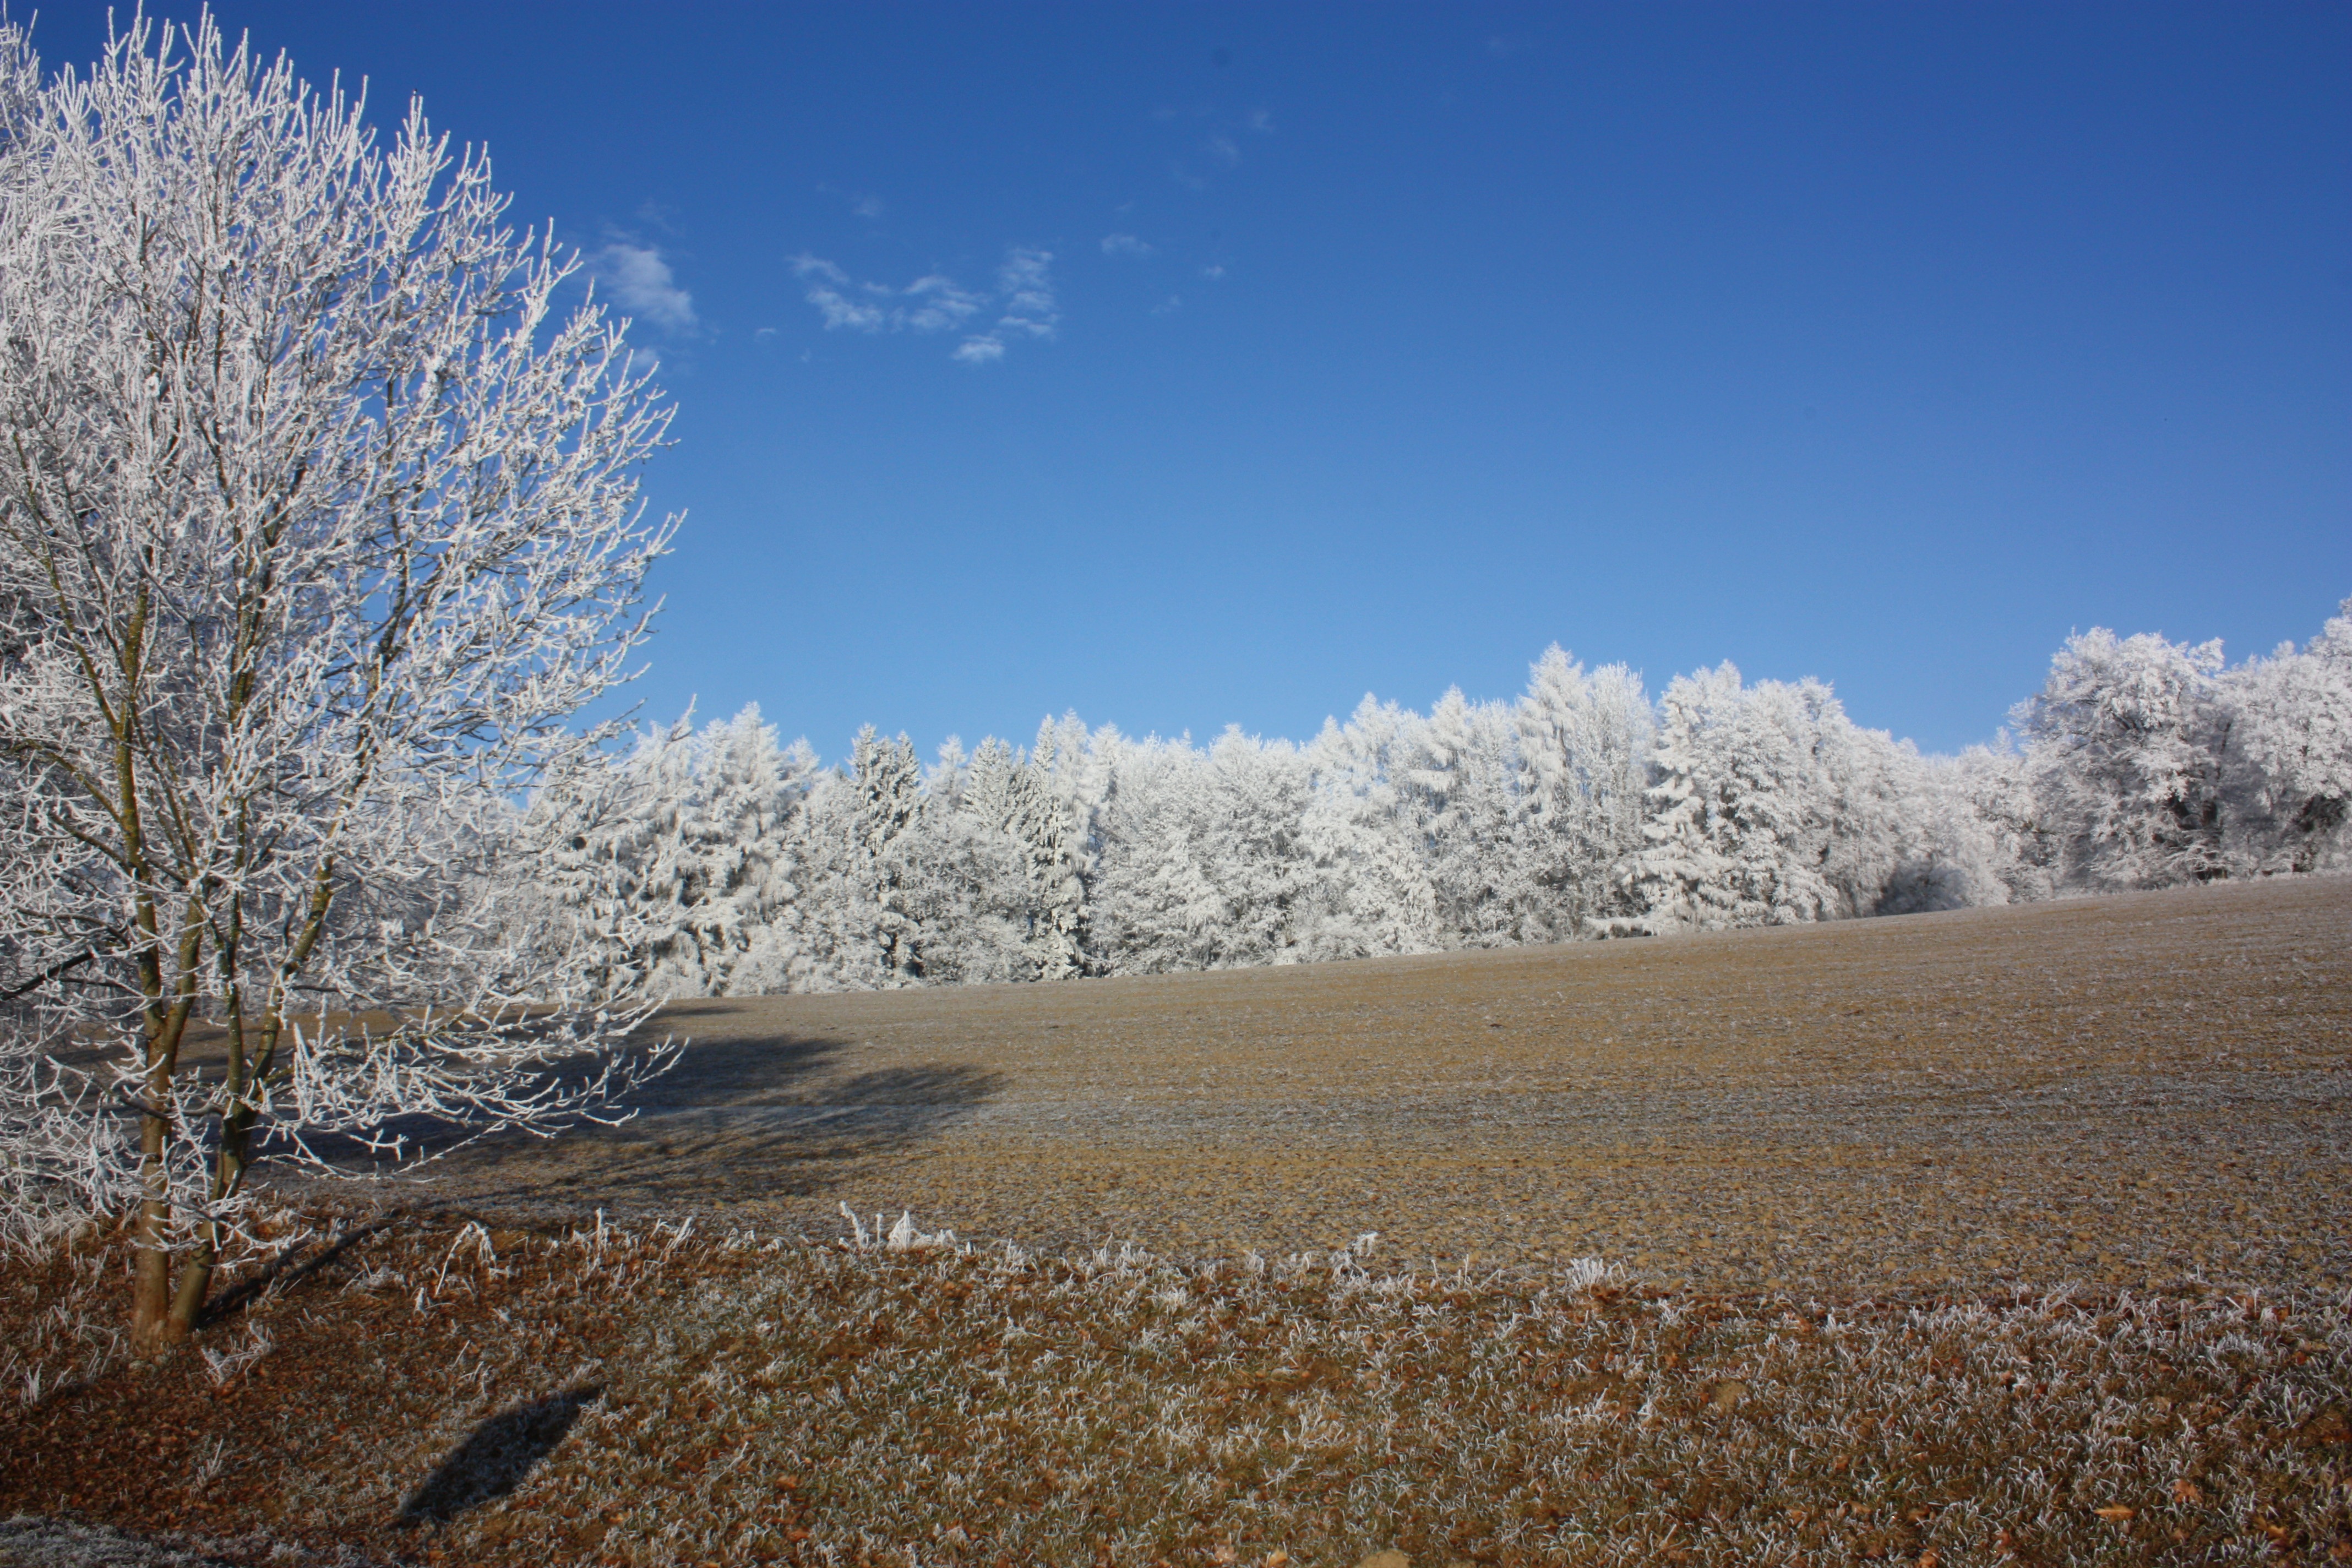
landscape, tree, nature, mountain, snow, winter, plant, sun, field, sunlight, morning, hill, flower, frost, weather, season, plateau, wintry, ecosystem, hoarfrost, tundra, freezing, rural area, atmospheric phenomenon, grass family, mountainous landforms